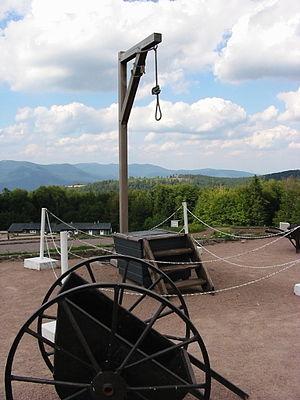
Potence exposée dans l'ancien camp nazi du Struthof. Commune de Natzwiller (Bas-Rhin).
Le camp de concentration de Natzweiler-Struthof est un camp de concentration nazi sur le territoire de l'Alsace annexée à l'Allemagne et redevenue française après la guerre. Il y a une annexe du camp en France, à Thil. Le camp de concentration est édifié une fois que la Moselle et l'Alsace sont annexées par le Troisième Reich. Il est installé par l'ingénieur allemand Blumberg au Struthof, un lieu-dit sur les hauteurs de la commune de Natzwiller, durant la Seconde Guerre mondiale. Son nom allemand est KL Natzweiler-Struthof et il se nomme à nouveau ainsi depuis 2014. Les initiales KL signifient Konzentrationslager.
Cet article présente l'histoire du cadre territorial qu'est l'Alsace de la fin du XVIIIᵉ siècle, du temps de la Préhistoire à aujourd'hui. Hormis Landau in der Pfalz, non restituée en 1815, toute l'Alsace est aujourd'hui intégrée à la République française au sein des deux départements suivants : le Haut-Rhin et le Bas-Rhin.